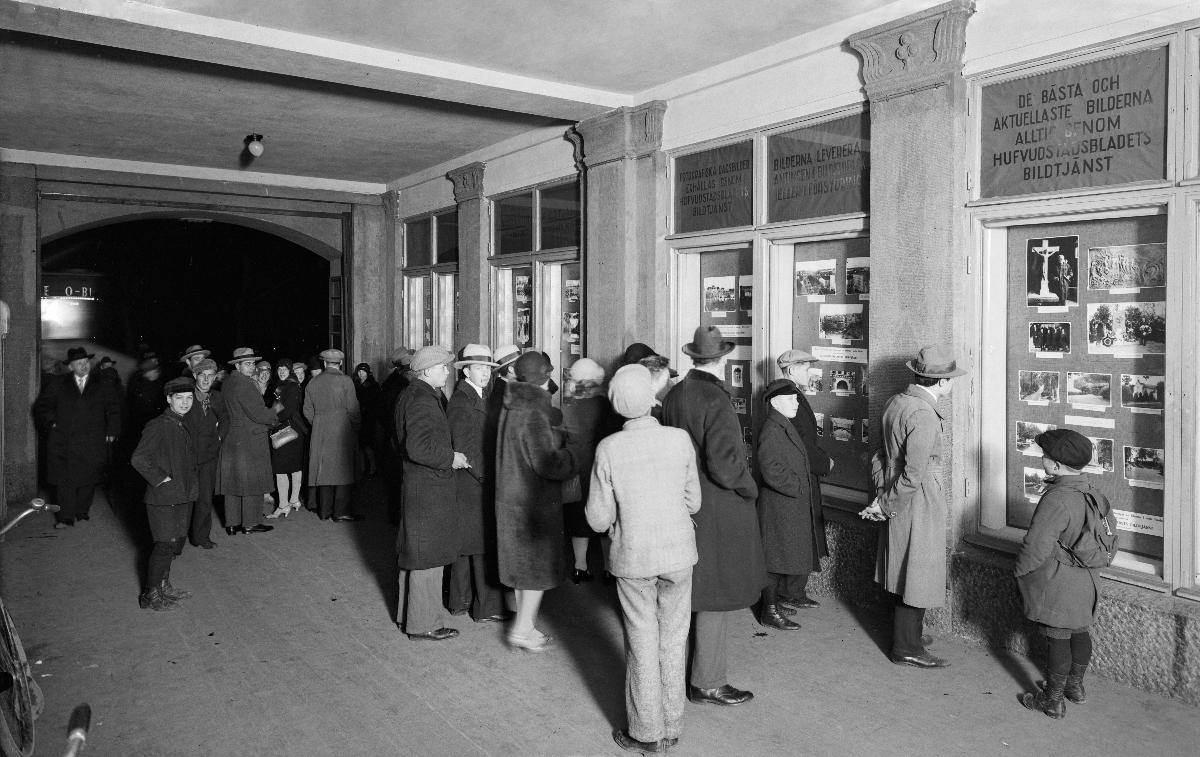
Sanomalehti Hufvudstadsbladetin Kuvapalvelu
Hufvudstadsbladets Bildtjänst; Newspaper Hufvudstadsbladet's Picture Service
sisällön kuvaus: Ihmisiä sanomalehti Hufvudstadsbladetin Kuvapalvelun kuvavitriinien edessä HBL:n porttikäytävässä Helsingissä 2.11.1929. content description: People in front of the picture showcases of newspaper Hufvudstadsbladet's Picture Service in HBL's gateway in Helsinki 2.11.1929. innehållsbeskrivning: Människor framför Hufvudstadsbladets Bildtjänsts bildvitriner i HBL:s portgång i Helsingfors 2.11.1929.
Kuvaaja: Sundström, Hugo, kuvaaja
Vuosi: 1929
Paikka: Suomi, Uusimaa, Helsinki
Aiheet: sanomalehdet; lehdistö; valokuvat; uutiskuvat; vitriinit; lukeminen; näyttelyt; suomenruotsalaiset; ihmiset; valokuvanäyttelyt; kuvapalvelut; HBL; newspapers; press (mass media); photographs; news photographs; showcases; reading; exhibitions; Swedish-speaking Finns; press; pictures; news pictures; showcase; glass cabinets; vitrines; people; Finnish Swedish; picture service; Swedish speaking Finns; Finland Swedish; photography exhibitions; dagstidningar; tidningspress; fotografier; nyhetsbilder; vitriner; läsning; utställningar; finlandssvenskar; foton; bilder; utställning; fotografiutställning; portgång; bildtjänster; människor (släkte); fotoutställningar